PC-8800 series

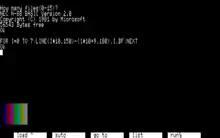
Boot screen with one-liner

The , commonly shortened to PC-88, are a brand of Zilog Z80-based 8-bit home computers released by Nippon Electric Company (NEC) in 1981 and primarily sold in Japan.